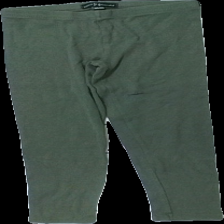
View: front
Type: Tights
Category: Children
Brand: Not in the list
Brand text on label: xoxo friends
Colors: Green
Material: 100% cotton
Cut: Regular
Size: 134
Season: All
Holes: Major
Damage: hål knä
Damage location: middle right
Damage 2 location: middle left
Damage 3 location: bottom right
Price range: <50
Recommended usage: Export
Description: gröna tights med hål på knä